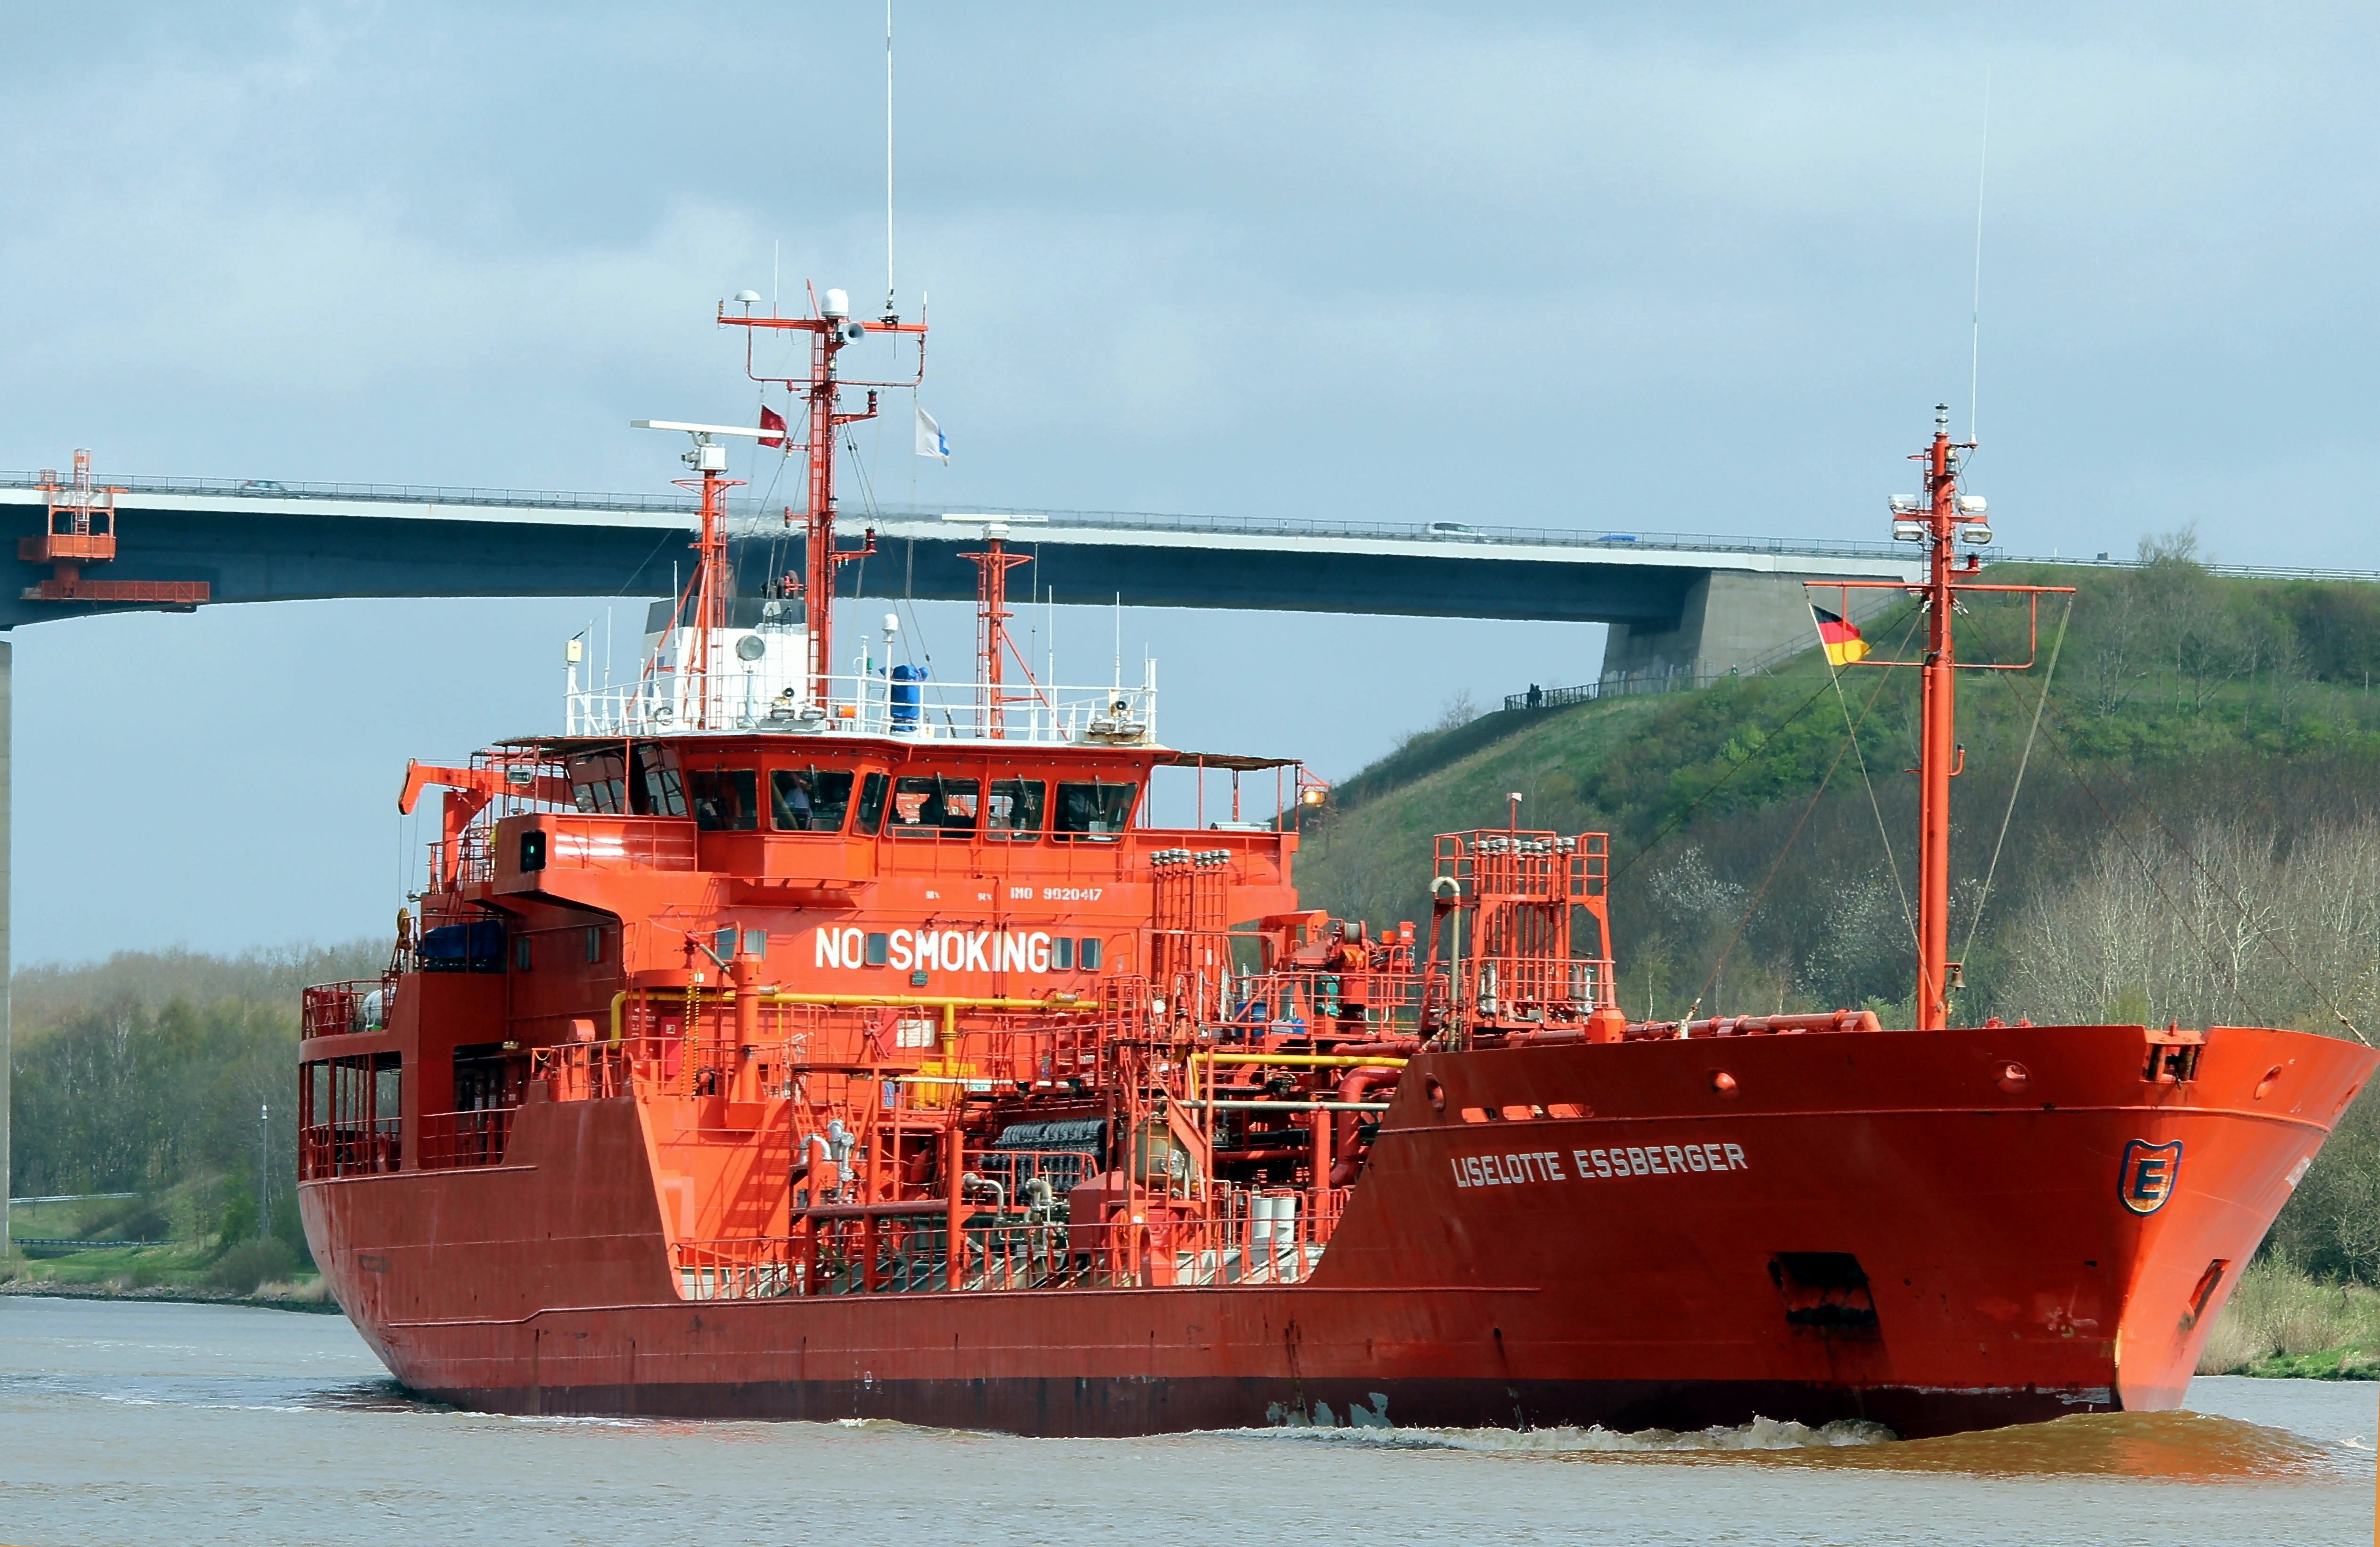
sea, boat, ship, tanker, transport, vehicle, harbor, cargo ship, ships, channel, shipping, tugboat, watercraft, container ship, fishing vessel, freight transport, nok, tank ship, bulk carrier, research vessel, anchor handling tug supply vessel, platform supply vessel, roll on roll off, lieselotte essberger